Şeyh Muslihiddin

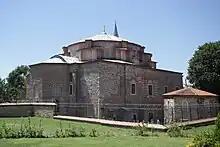
The Little Hagia Sophia, also known as the Küçük Ayasofya, where Şeyh Muslihiddin worked for most of his life

Sokollu Mehmed Pasha had commissioned the architect Mimar Sinan to build the Sokollu Mehmed Pasha Mosque in Kadırga, which also had a lodge built for Şeyh Muslihiddin. However, the Şeyh died before the mosque was completed, and the lodge was entrusted to Kurd Mehmed Efendi. Şeyh Muslihiddin died on 3 March 1574 (22 Dhu al-Qadah, A. H. 981). He was buried at Hayrettepe in Edirnekapı, but his grave was lost forever during the construction of the Edirnekapı Martyr's Cemetery. According to Mehmed Süreyya, Şeyh Muslihiddin was buried near the Amir Sultan Cemetery, the tomb of Amir Sultan Bukhari. In 1584, Aziz Mahmud Hudayi succeeded Şeyh Muslihiddin as the sheikh of the Sufi lodge at the Küçük Ayasofya.